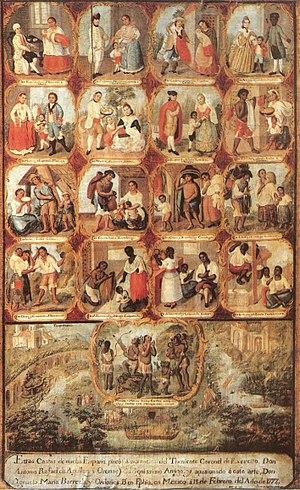
Mestizo ou mestiza est un terme utilisé historiquement en Espagne, en Amérique espagnole et aux Philippines, qui désignait à l’origine une personne d’origine européenne et amérindienne combinée, quel que soit son lieu de naissance.